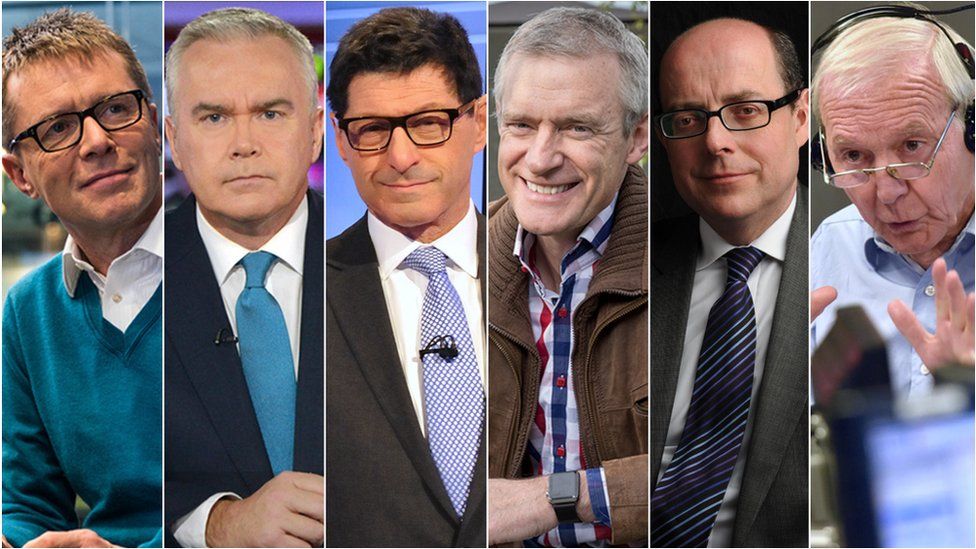
Gender: men